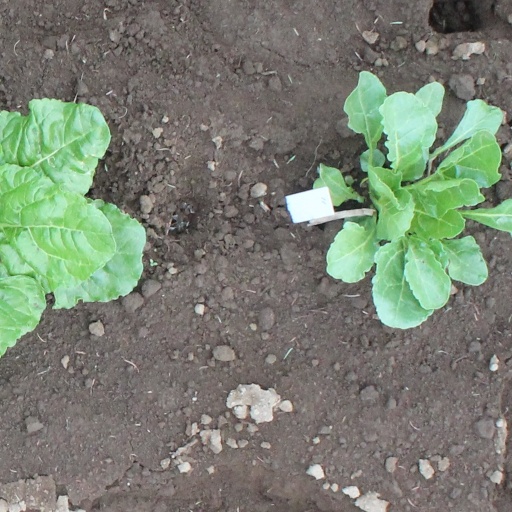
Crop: sugar beet